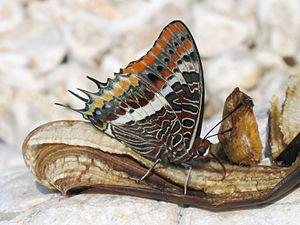
Pasha à deux Queues Español: El Bajà